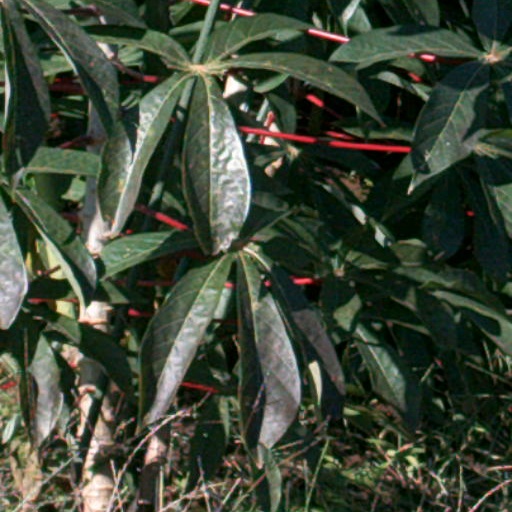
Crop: cassava